Thirthahalli

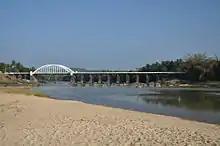
Bridge across the river Tunga at Thirthahalli

Thirthahalli is located at . It has an average elevation of 591 metres (1938 feet). The Tirthahalli Town Panchayat has population of 14,528 of which 7,093 are males while 7,435 are females as per report released by Census India 2011.